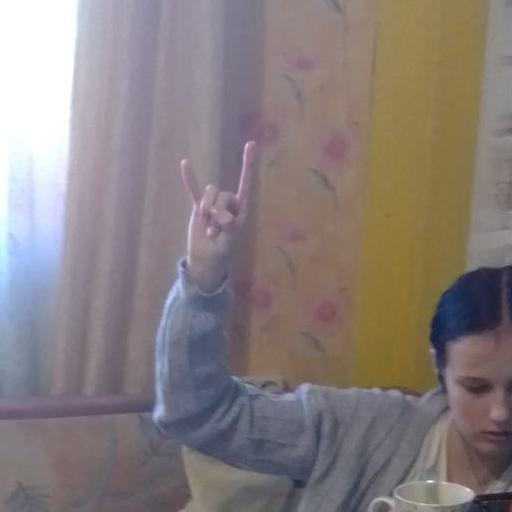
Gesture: rock